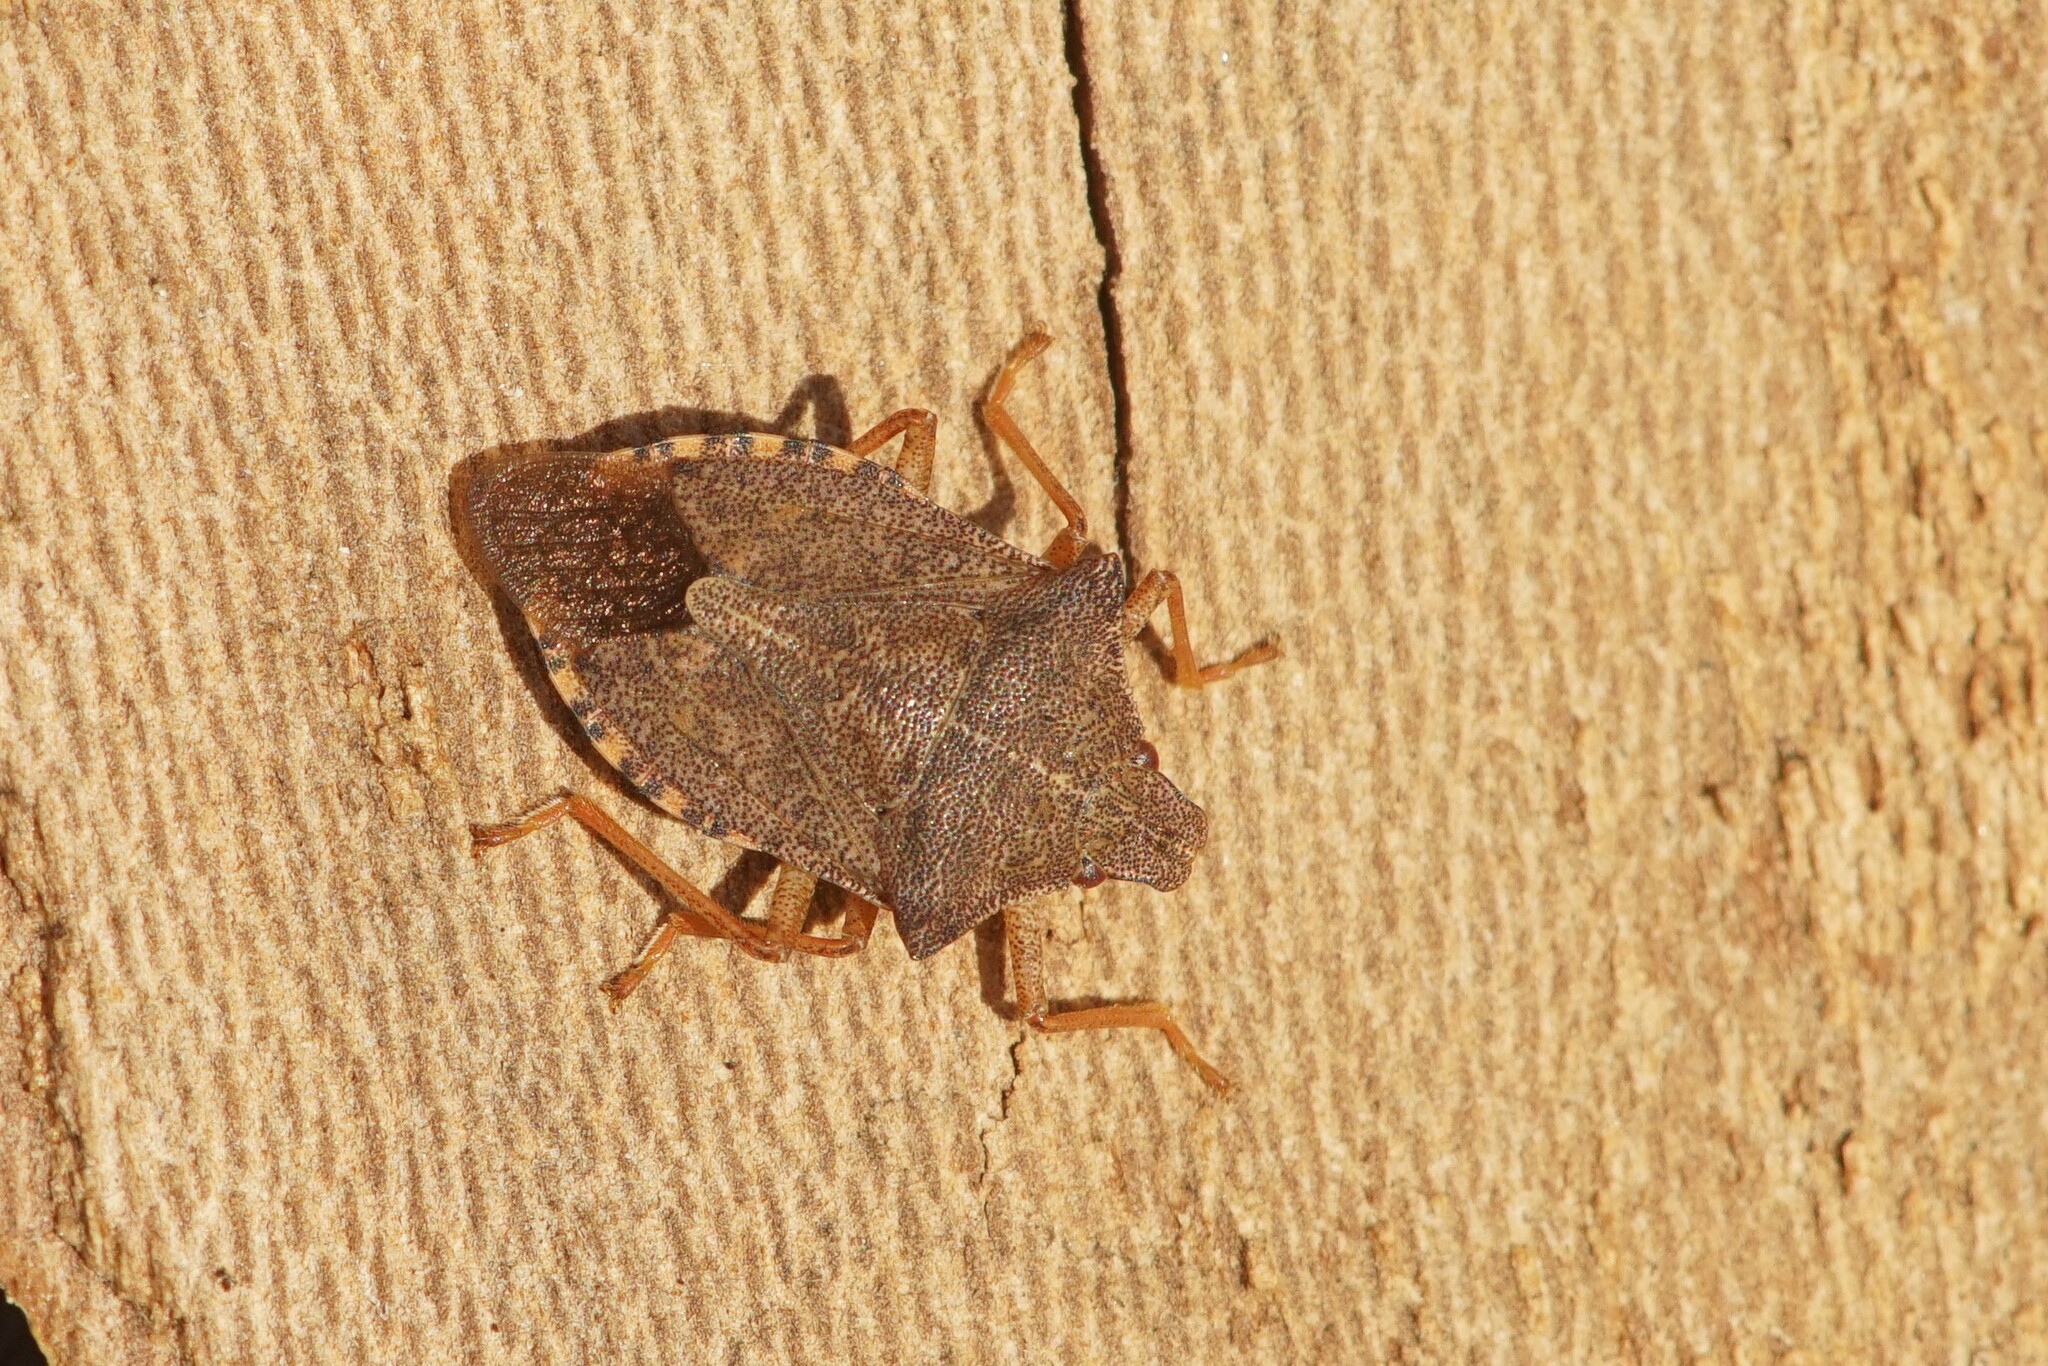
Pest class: stink_bug